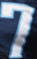
Number: 7